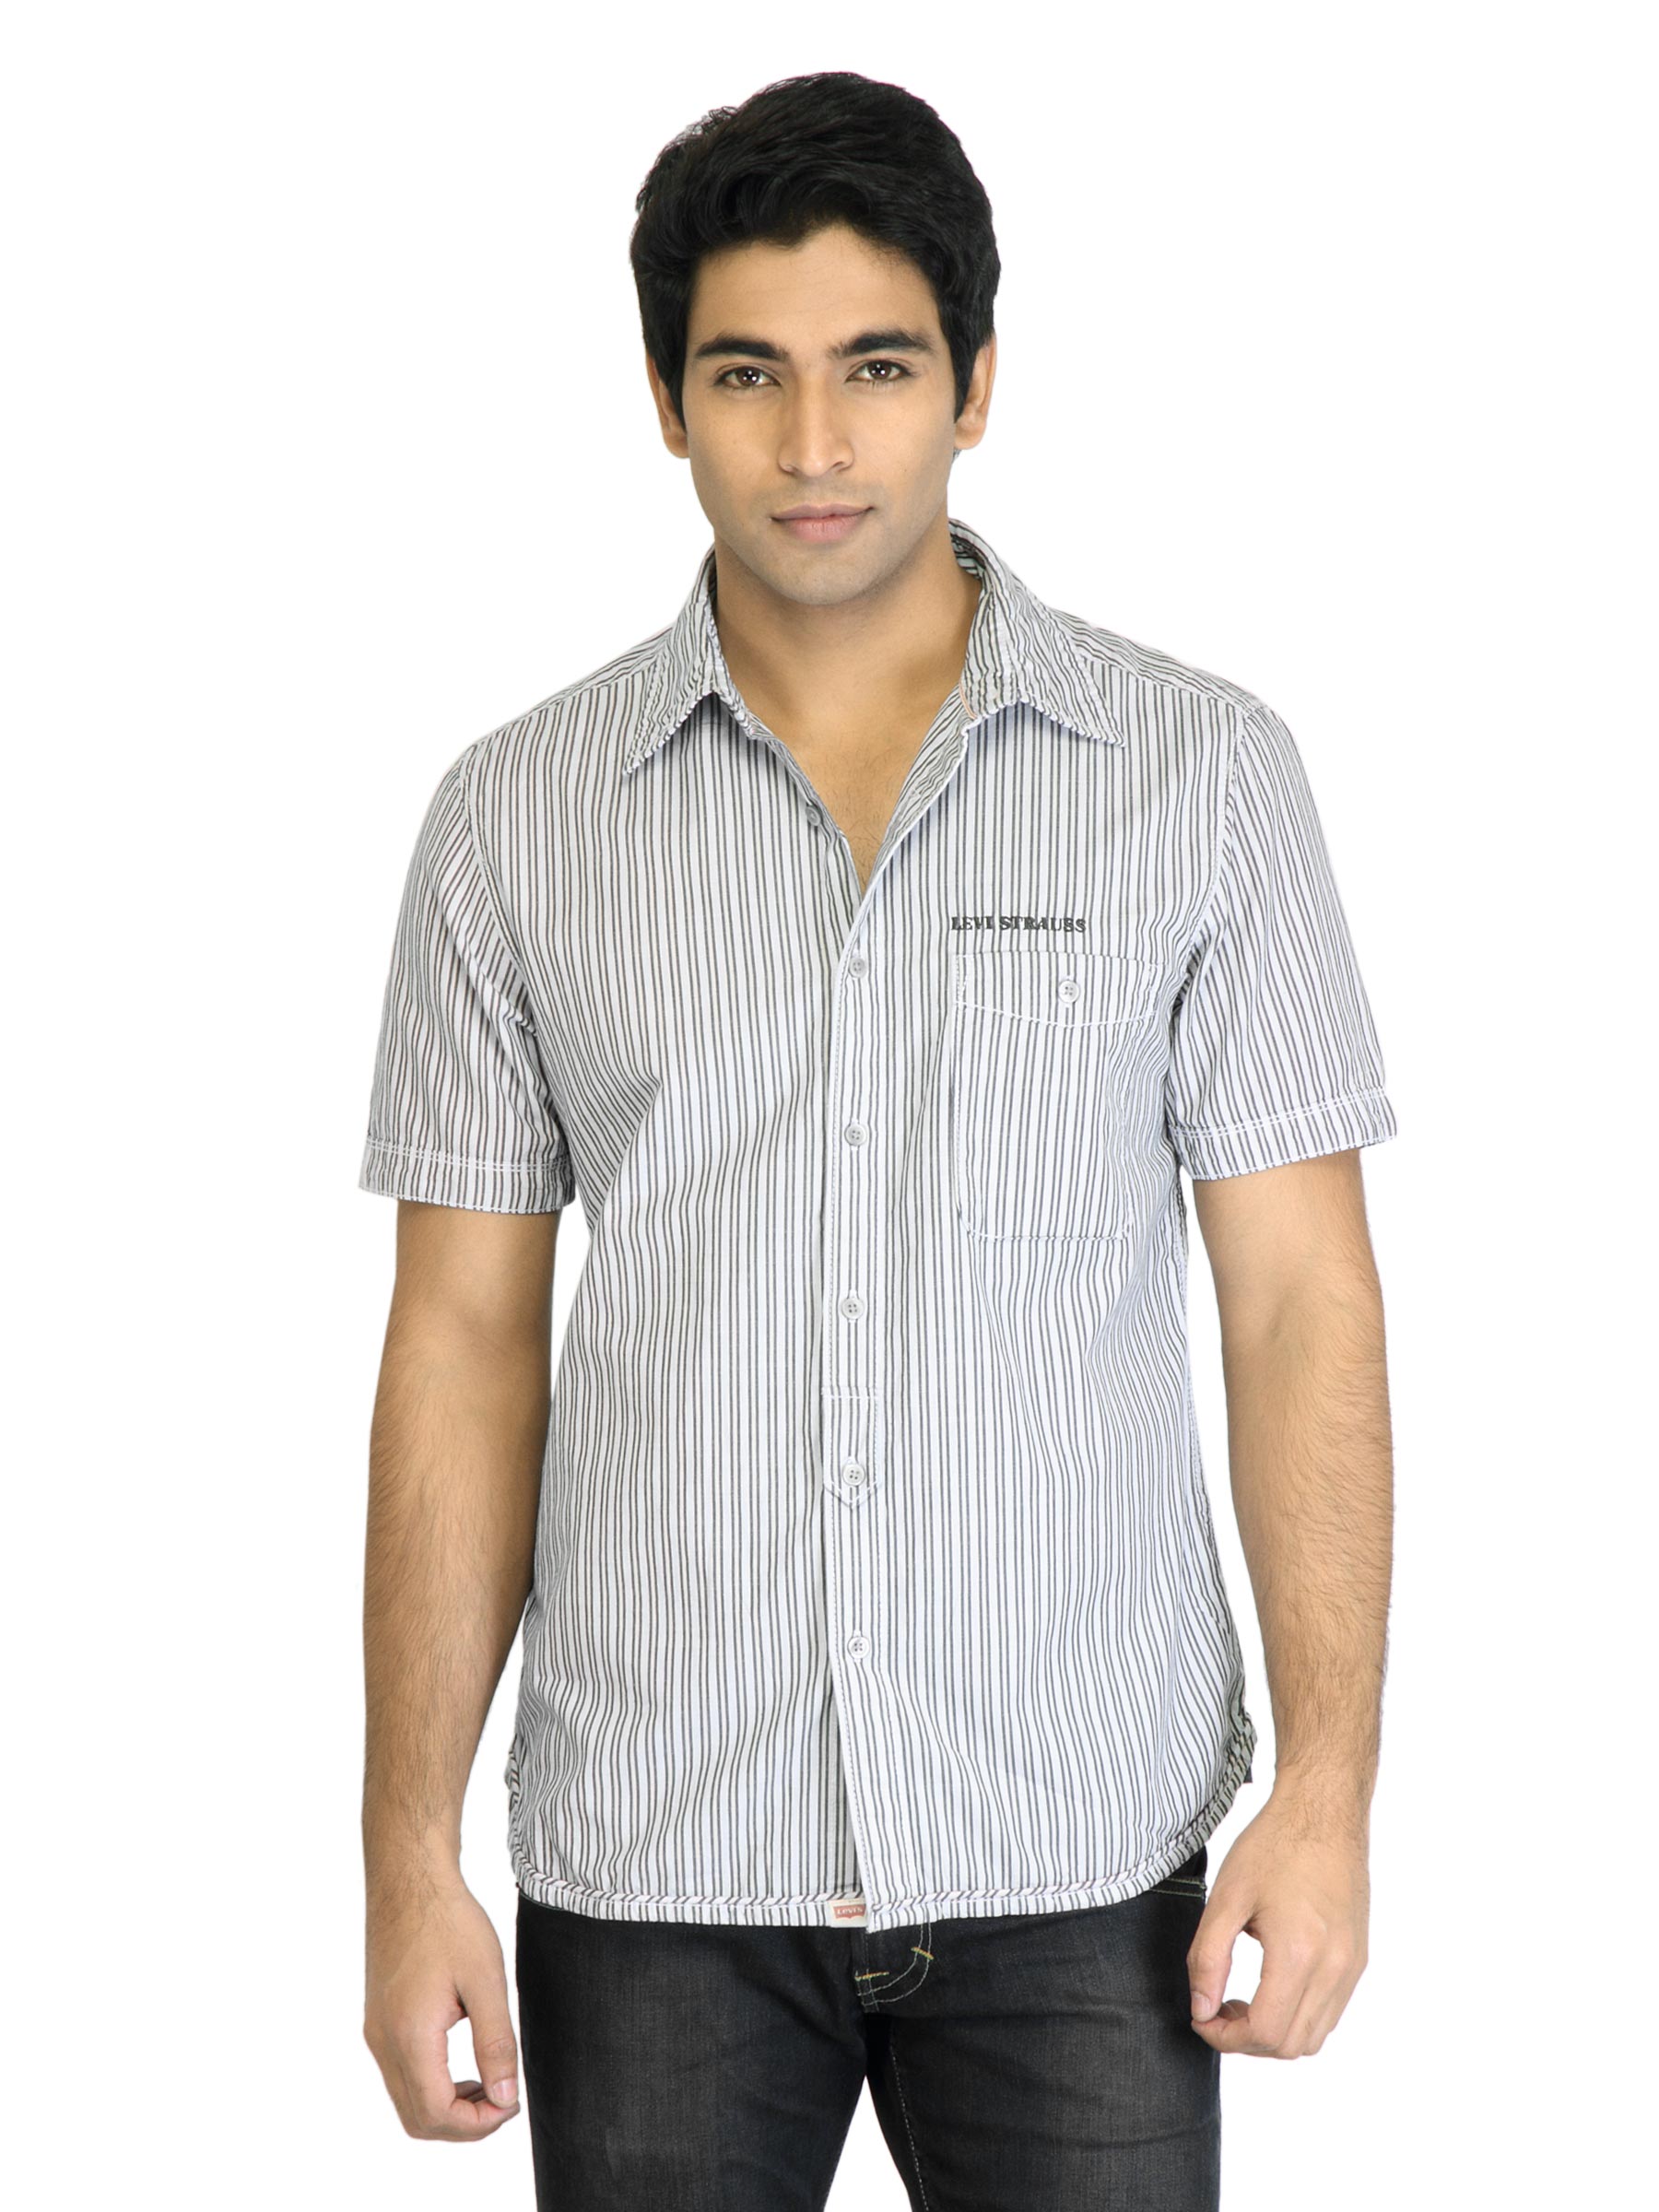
Levis Men Grey & Navy Blue Striped Shirt
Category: Apparel / Topwear / Shirts
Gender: Men
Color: Navy Blue
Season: Fall 2011
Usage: Casual